Lithuania at the 1928 Winter Olympics

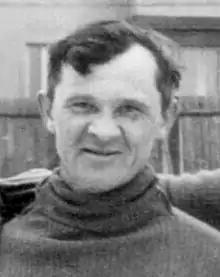
Kęstutis Bulota was the country's lone representative at the Games

Speed skating competitions were held on 13 and 14 February at the Olympia-Eisstadion Badrutts Park in St. Moritz. Kęstutis Bulota participated in four events in the competition.